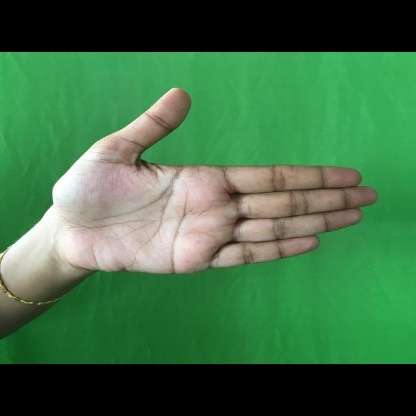
Mudra: Ardhachandran